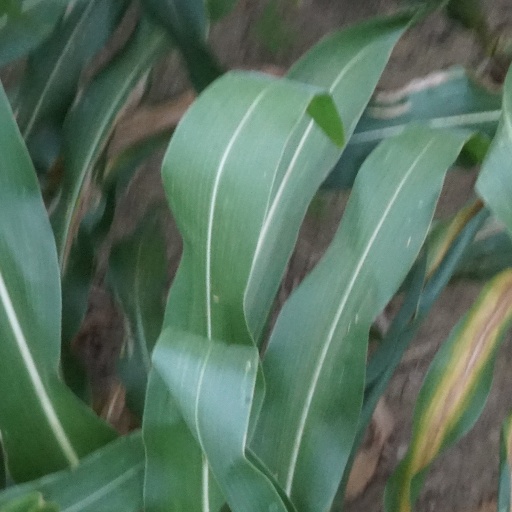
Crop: maize; corn